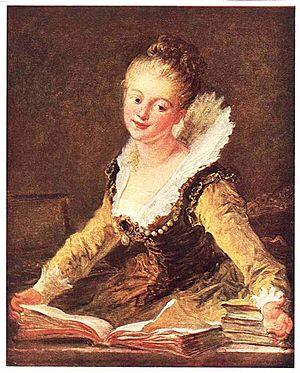
Jean-Honoré Fragonard